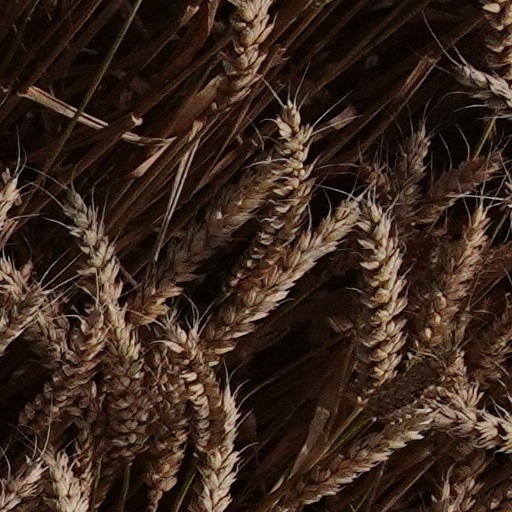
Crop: wheat